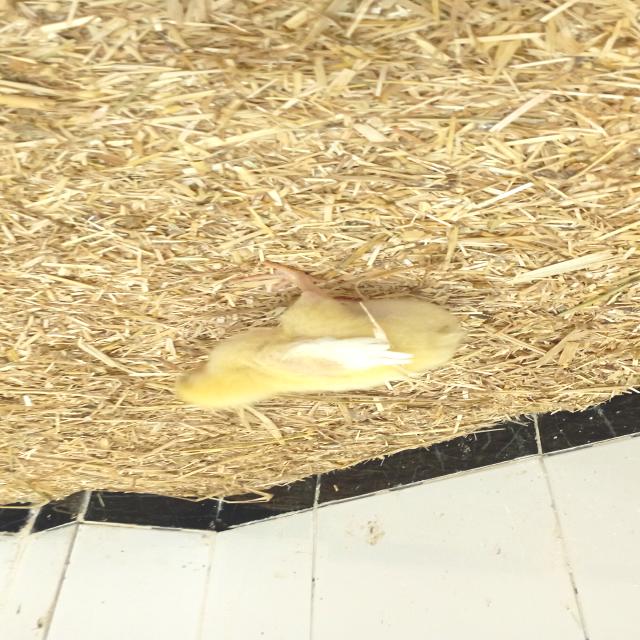
Weight: 179 g